GuitarFreaks and DrumMania

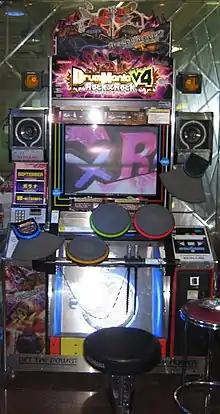
DrumMania V4

"GuitarFreaks & DrumMania V4" was released on August 8, 2007, in Japan and received a location test on September 30, 2007, in the United States. This instalment is the first in the series to forego PlayStation-based hardware, replacing it with a Bemani PC running Windows XP Embedded. This is in contrast to "Dance Dance Revolution SuperNova 2", which was released on August 22, 2007, in Japan and continued to use the PlayStation 2-based Python 2.